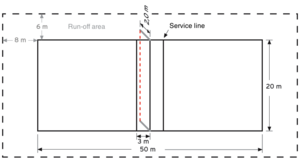
Le fistball est un sport d'origine européenne. Cela ressemble au volleyball en ce sens que des joueurs de deux équipes tentent de frapper la balle par-dessus le filet. Le sport est pratiqué dans plus de 50 pays à travers le monde, avec la plus grande concentration d’équipes dans les pays germanophones. Le titre 2015 de champion du monde masculin est détenu par l'Allemagne ainsi que le titre de champion du monde féminin en en 2016.